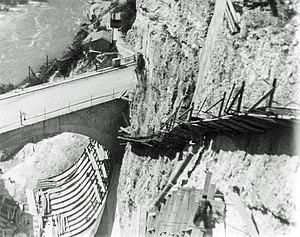
Le barrage de Génissiat est le deuxième barrage hydroélectrique français construit sur le Rhône après la centrale hydroélectrique de Cusset. Au moment de son inauguration, il est le plus important ouvrage d'Europe occidentale et contribue au redressement de la France d'après-guerre, son électricité alimente Paris. Il se situe à cheval sur les communes d'Injoux-Génissiat et de Franclens.